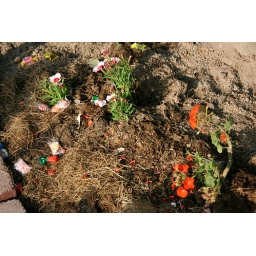
Candy in the flower box